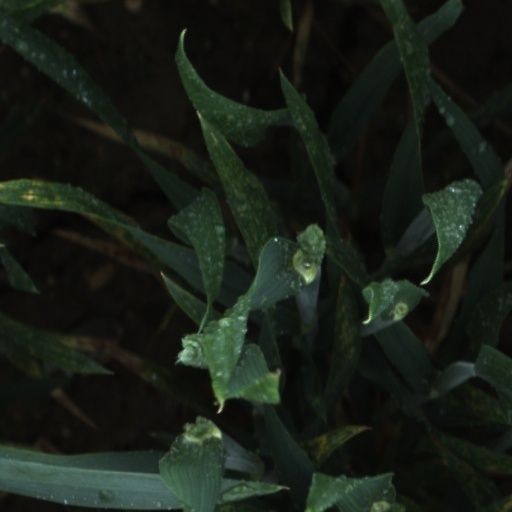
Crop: wheat